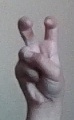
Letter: toot